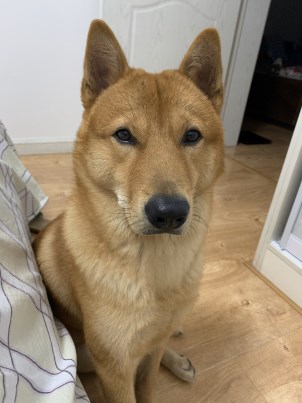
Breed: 1043-n000001-Shiba_Dog